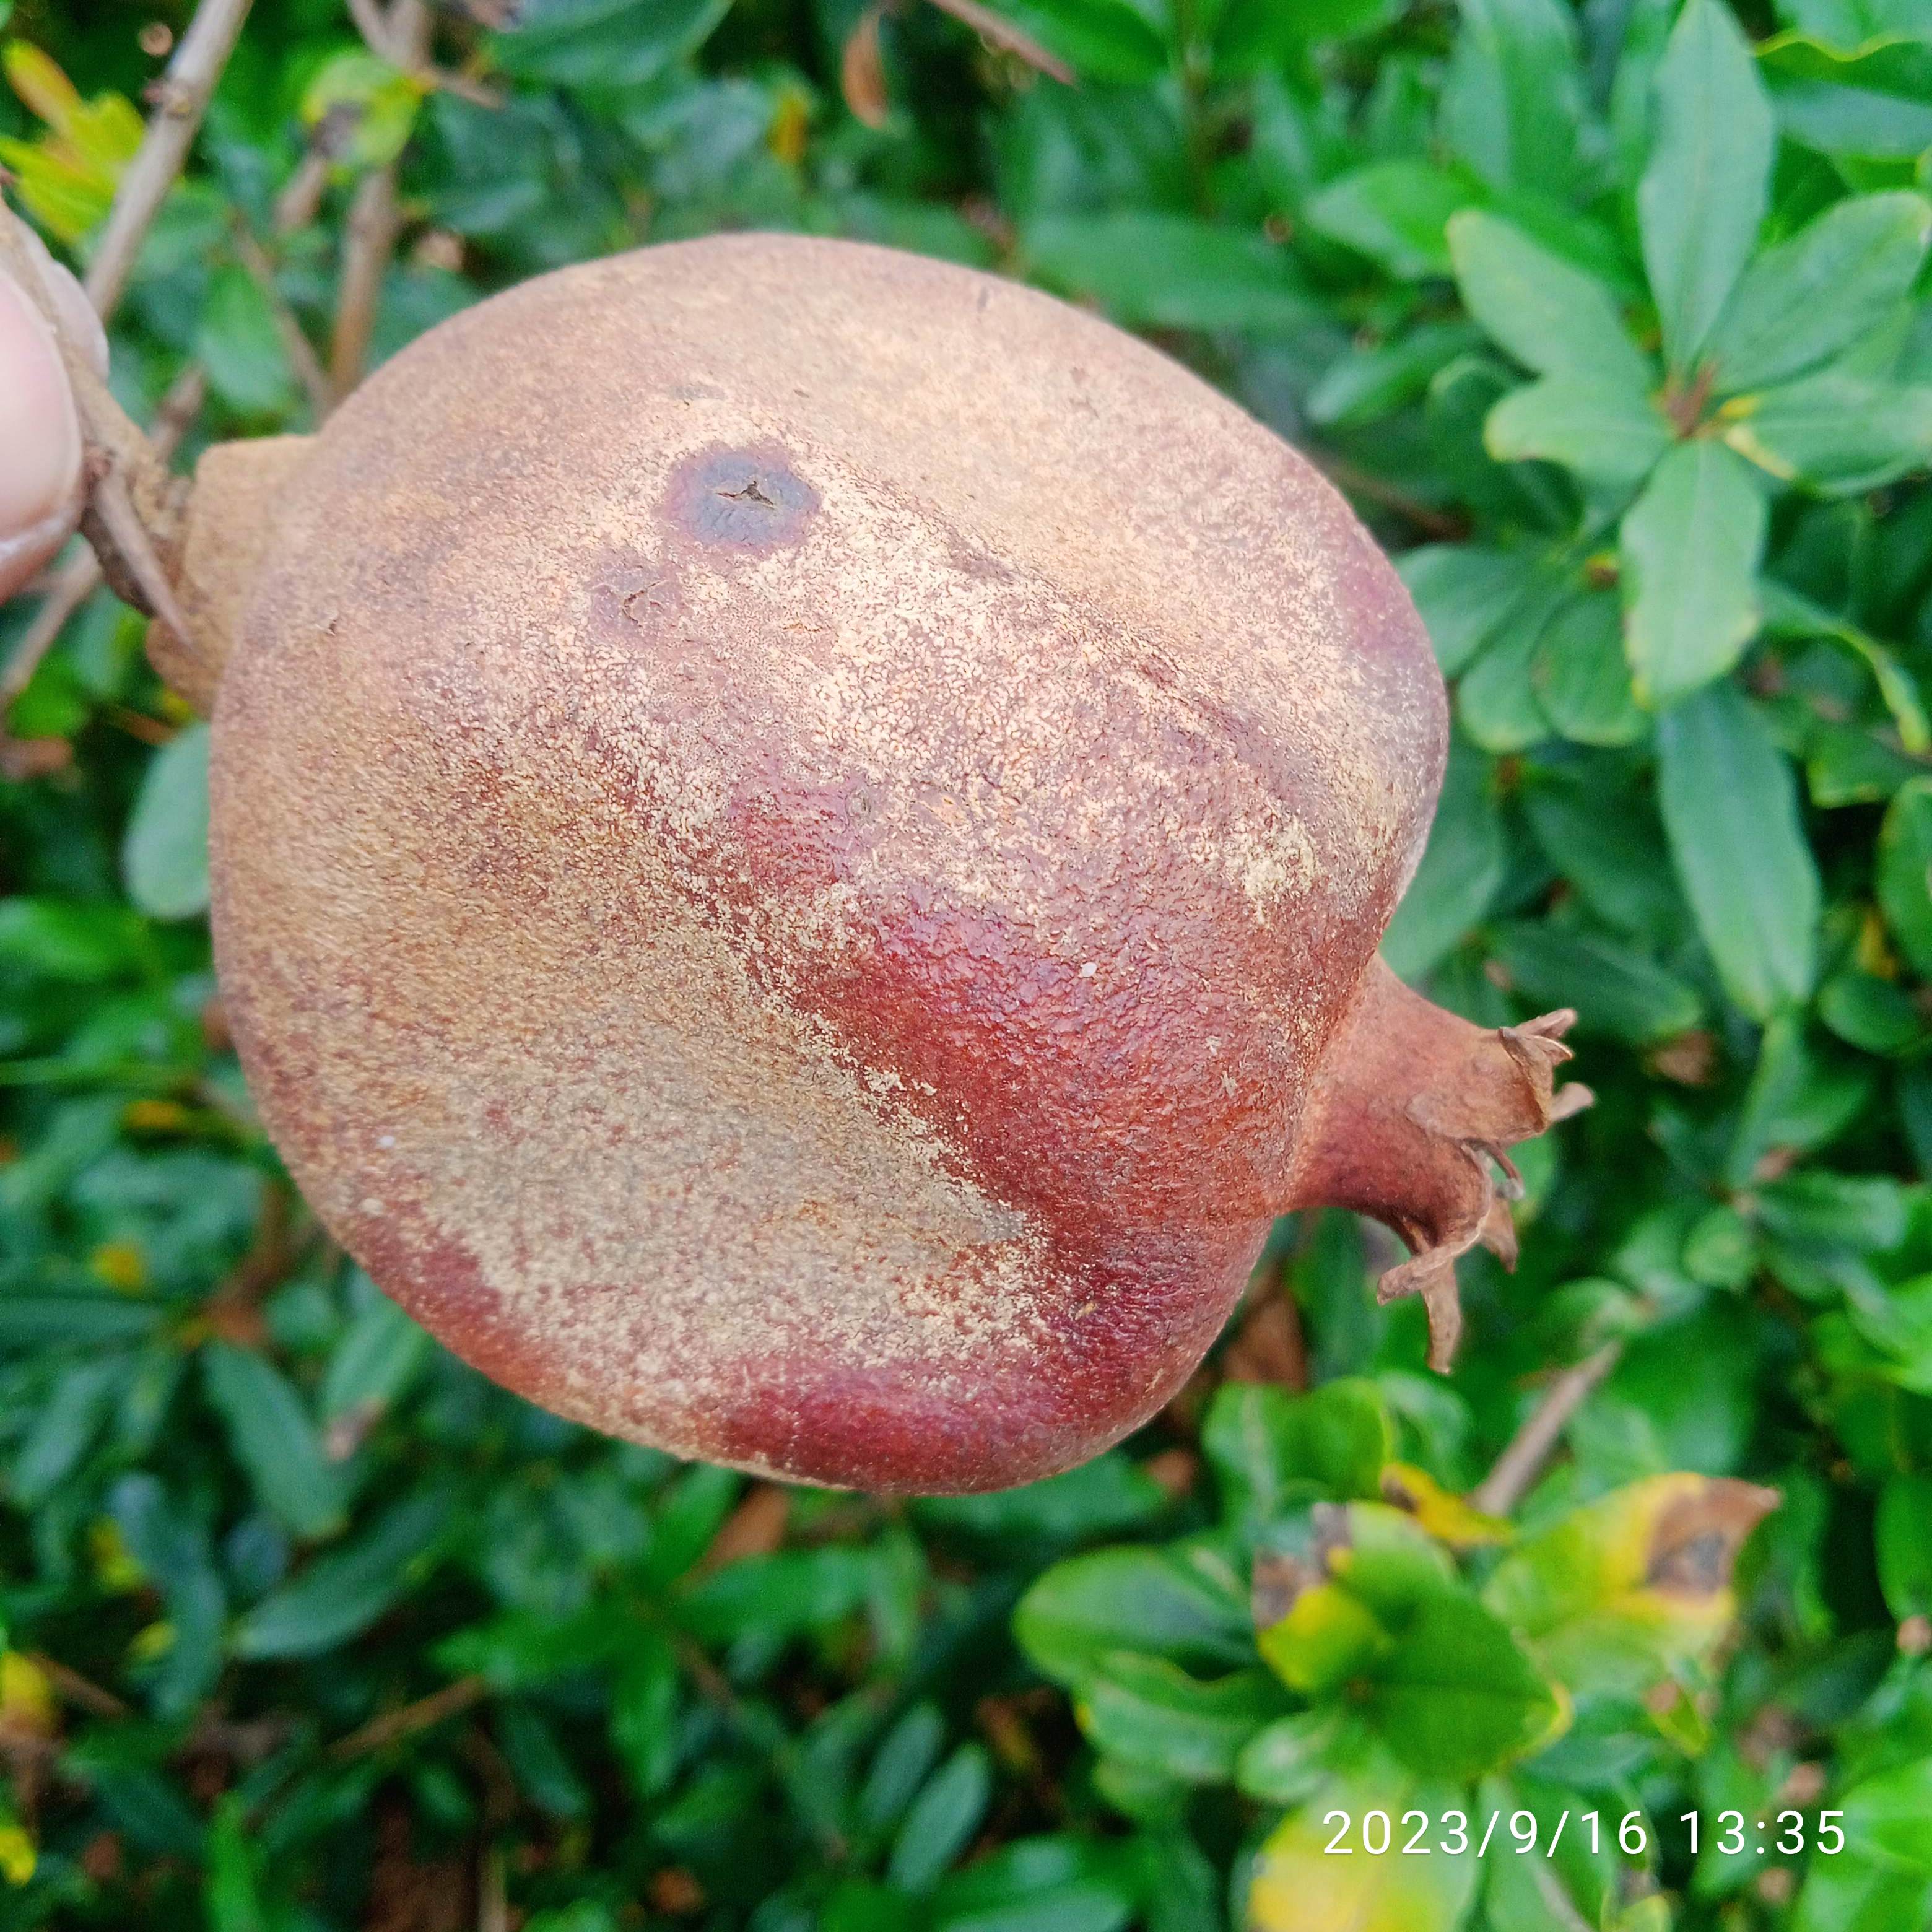
Label: Alternaria